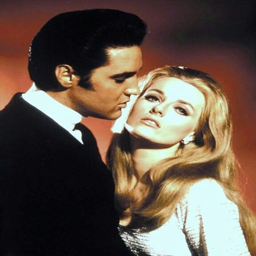
actor and blues artist in